Mont lone yay baw

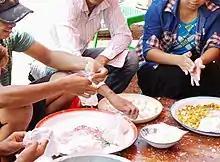
A group of individuals partake in making "mont lone yay baw".

Mont lone yay baw plays an important culinary role during Thingyan (Burmese New Year water festival). People often look forward to eating mont lone yay baw during water fights, visiting pagodas or attending cultural events as it is regarded as a festive snack which is also very tasty and refreshing to keep the energy levels. Thingyan is a time for socializing and bonding with friends and family. Mont lone yay baw is usually shared by groups of individuals who meet to rejoice together. It is also shared and given out along with other snacks or drinks to strangers and passers-by as a good deed, which is also a part of the Burmese tradition. Sharing treats like mont lone yay baw promotes friendship and enhances the festive ambiance of the occasion.